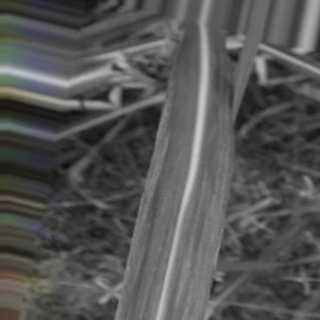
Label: sugarcane_bacterial_blight